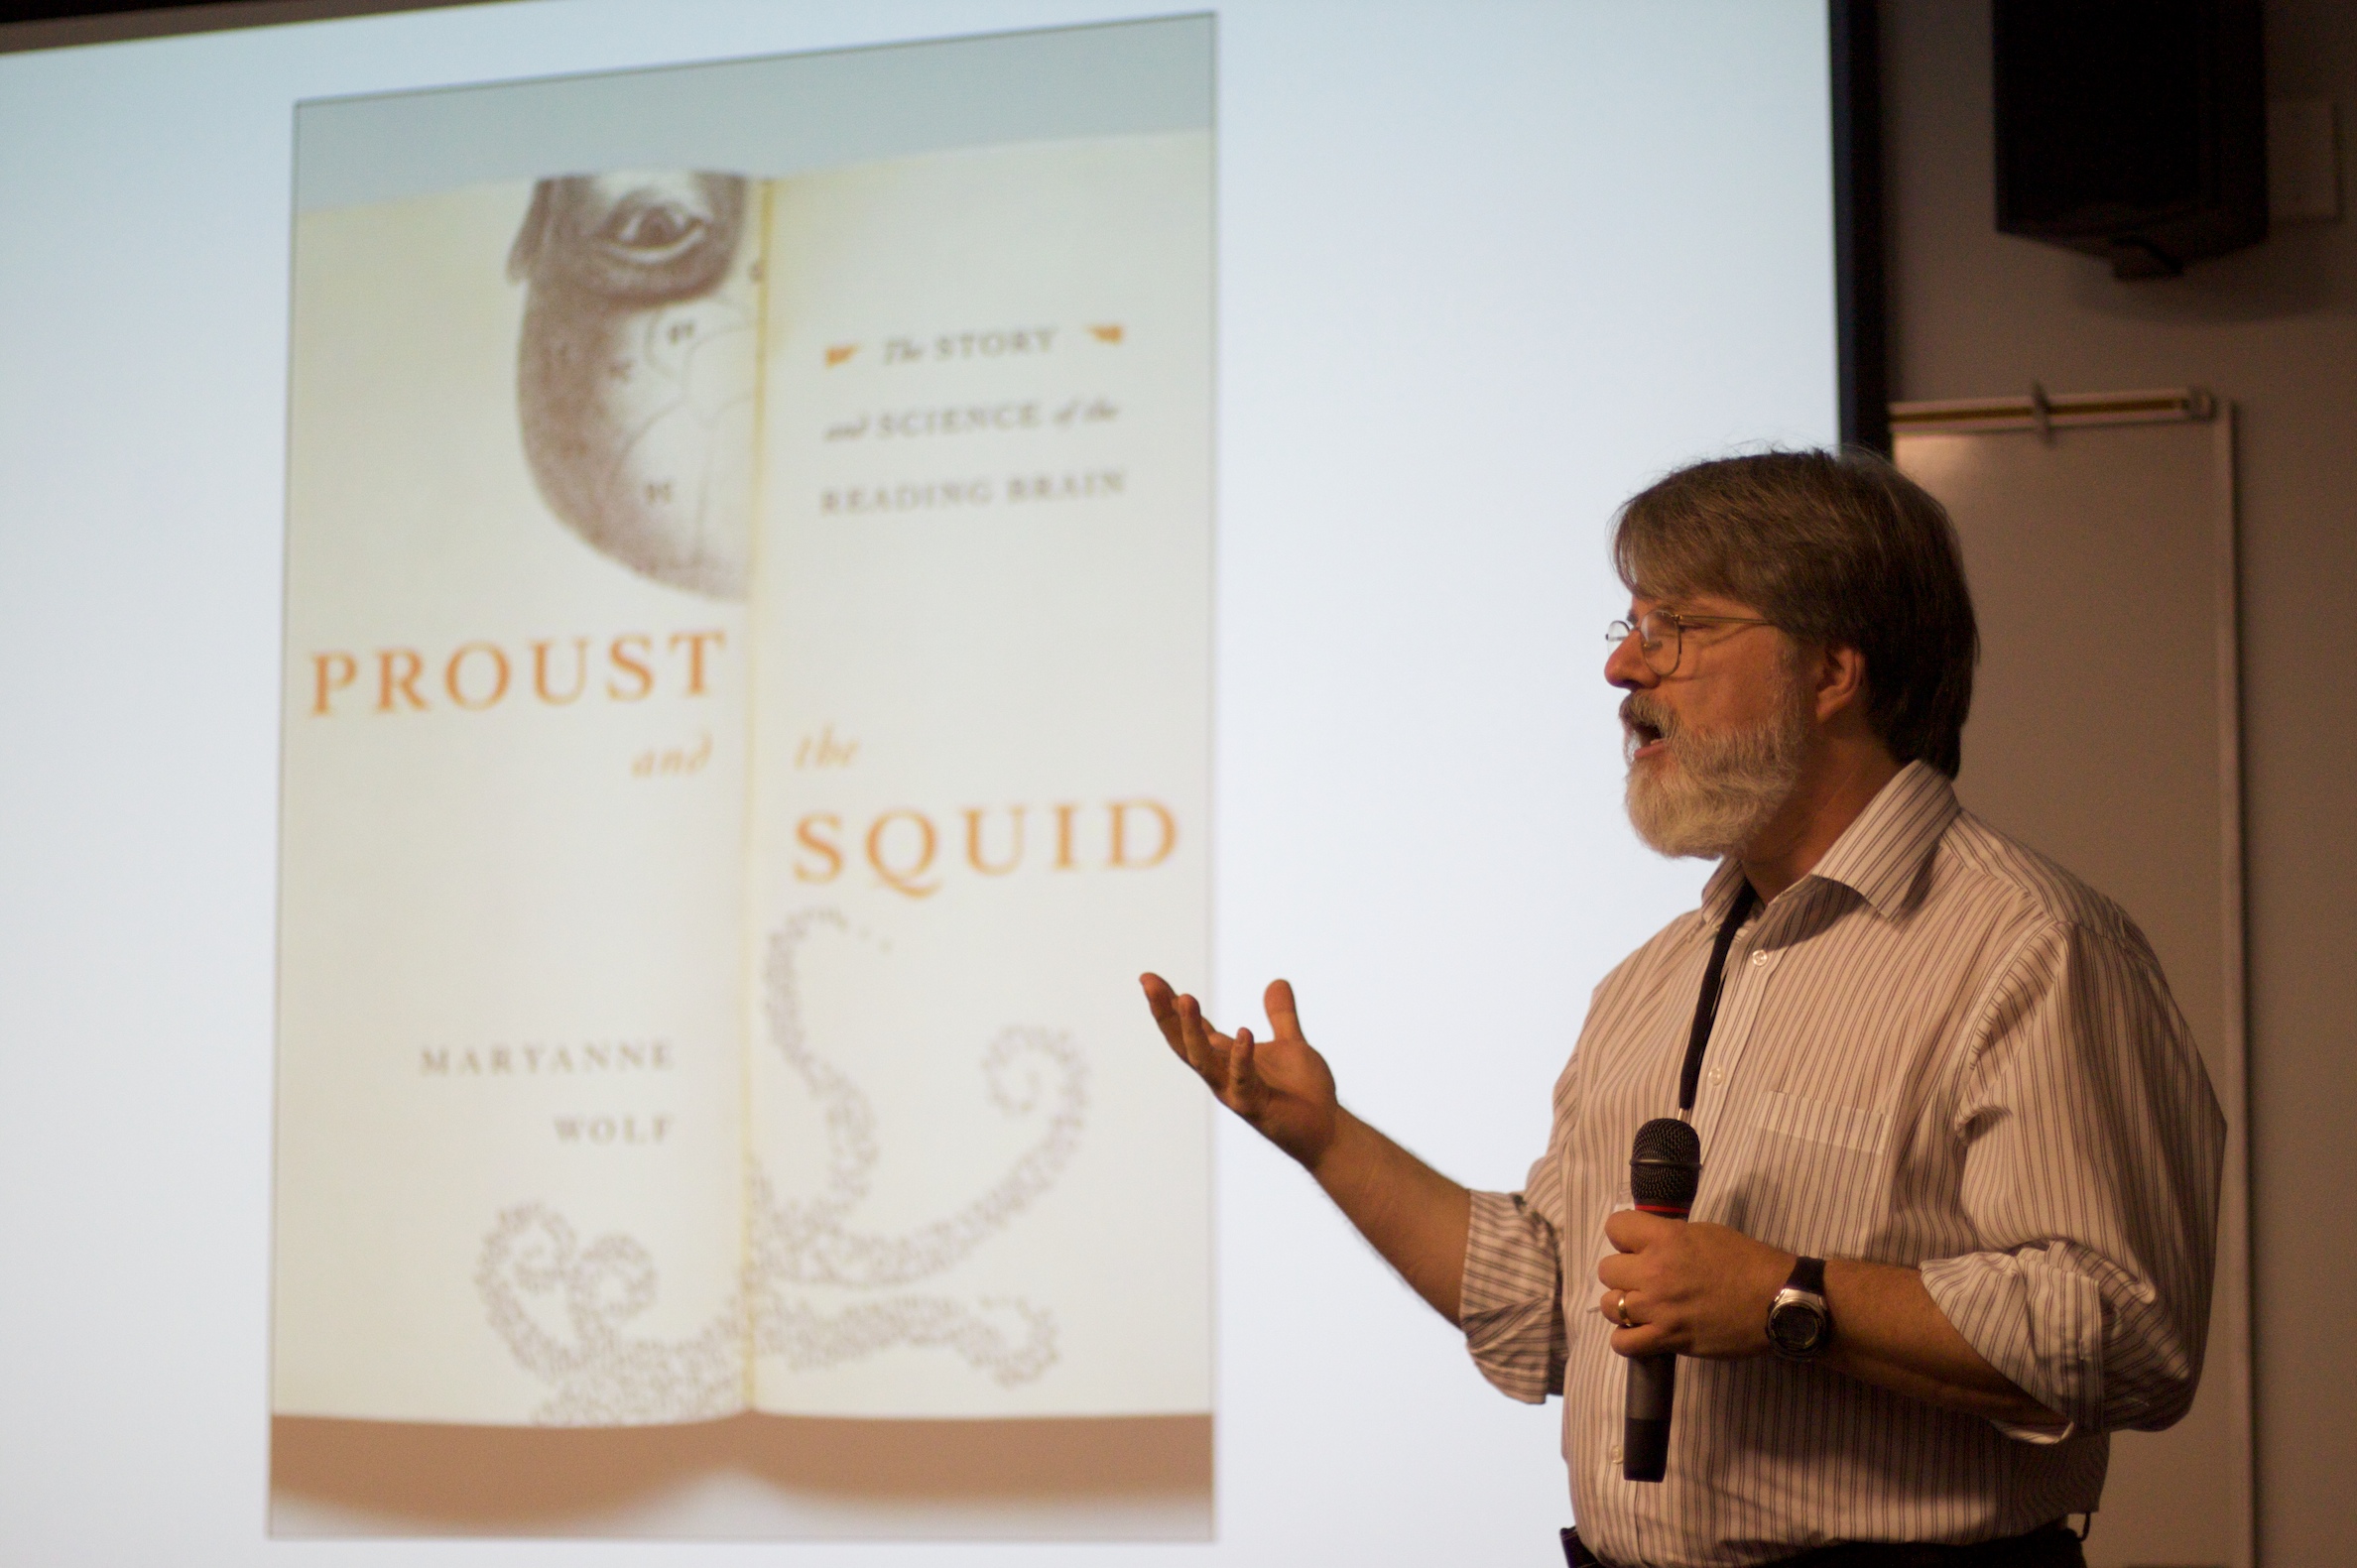
vancouver, brand, design, lecture, opened09, presentation